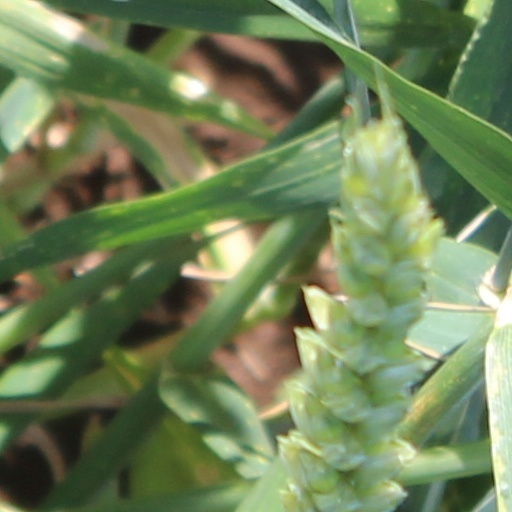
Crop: wheat